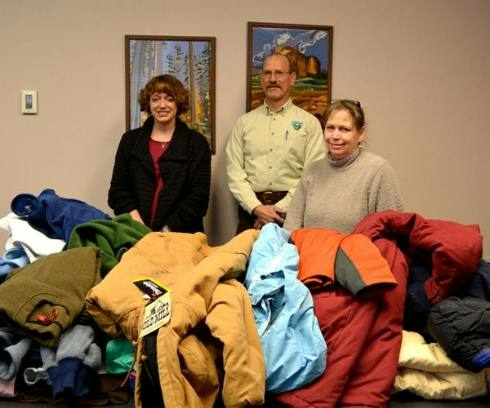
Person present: Yes